Anthony Gose

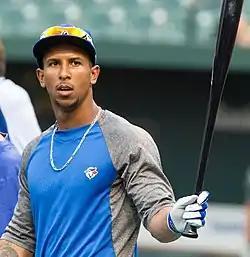
Gose with the Toronto Blue Jays in 2012

On July 17, 2012, Gose was called up to the Blue Jays to replace the injured José Bautista. Gose made his MLB debut that day, against the New York Yankees. Gose collected his first Major League hit on a bunt single in the ninth inning off Clay Rapada. Gose made his first Major League start on July 18, playing right field and batting leadoff, going 0-for-3 with 2 strikeouts.